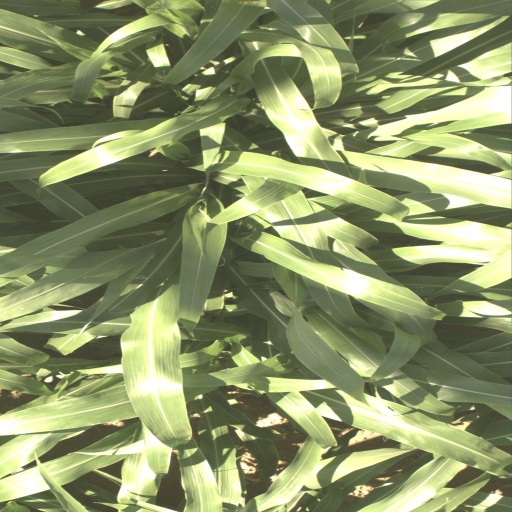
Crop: sorghum